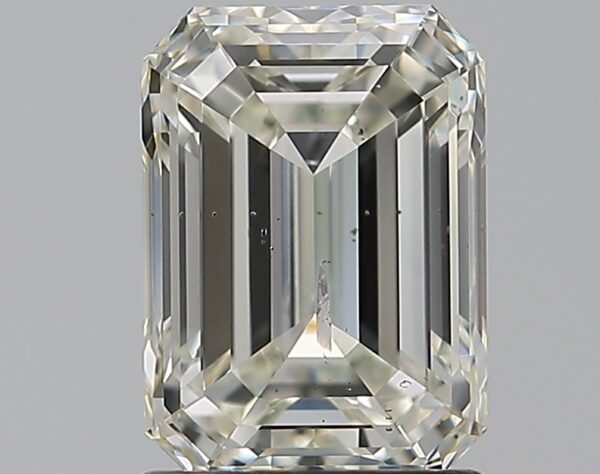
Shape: emerald
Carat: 1.51
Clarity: SI2
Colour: I
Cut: EX
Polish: EX
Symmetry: EX
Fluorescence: N
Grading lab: IGI
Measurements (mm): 7.52 x 5.4 x 3.69